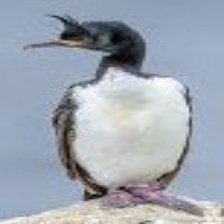
Species: AUCKLAND SHAQ
Scientific name: LEUCOCARBO COLENSOI